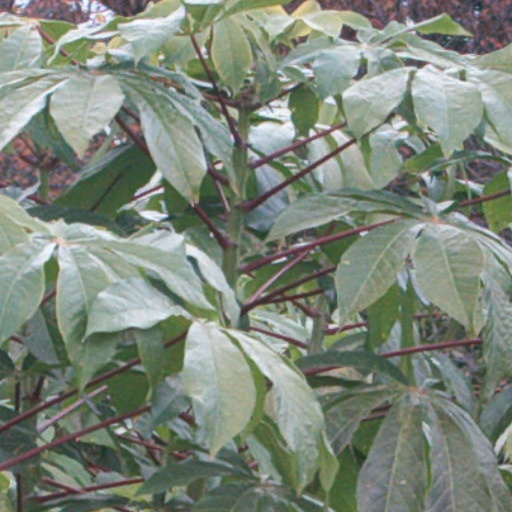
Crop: cassava